Charles Kemble

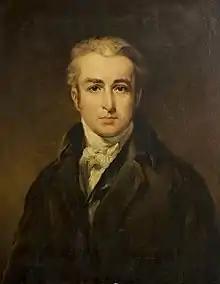
"Charles Kemble (1775–1854)", Henry Wyatt (n.d.)

Charles Kemble (25 November 1775 – 12 November 1854) was a British actor from the prominent Kemble family.